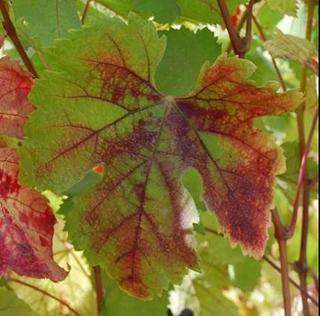
Texture: blotchy